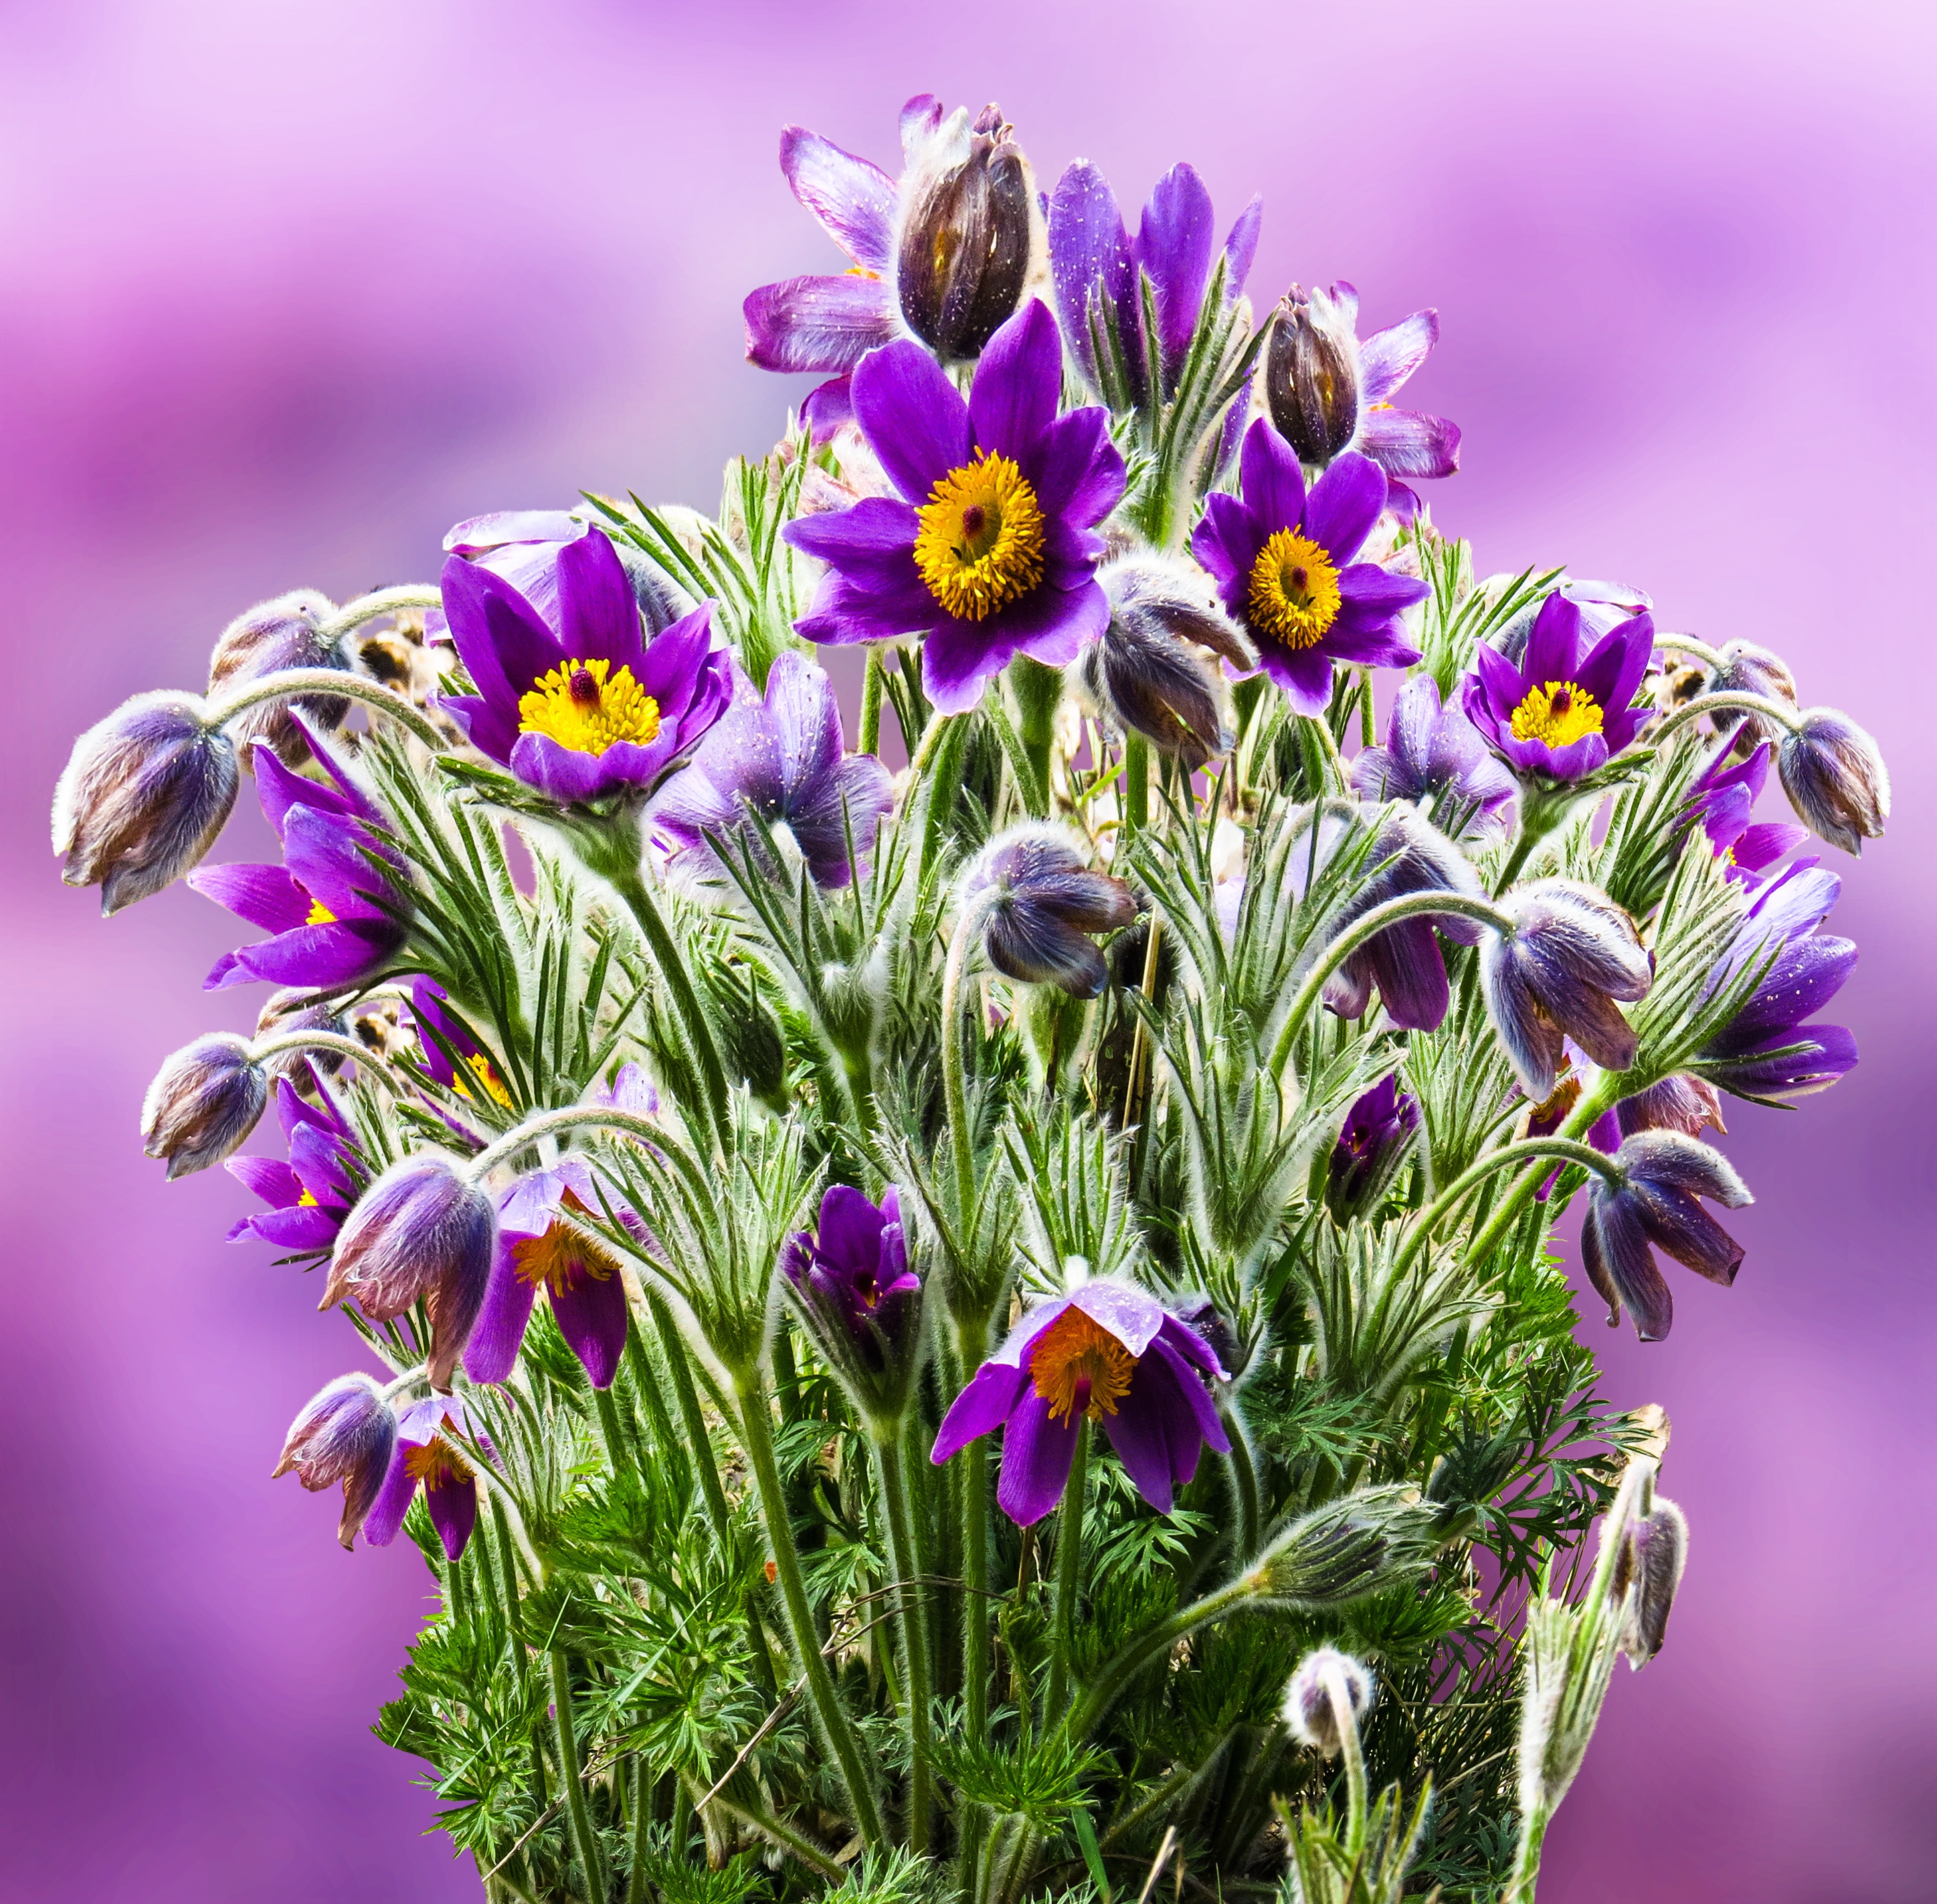
nature, blossom, plant, flower, purple, bloom, spring, macro, botany, close, flora, lavender, wildflower, crocus, viola, macro photography, harbinger of spring, pasque flower, flowering plant, land plant, violet family, english lavender